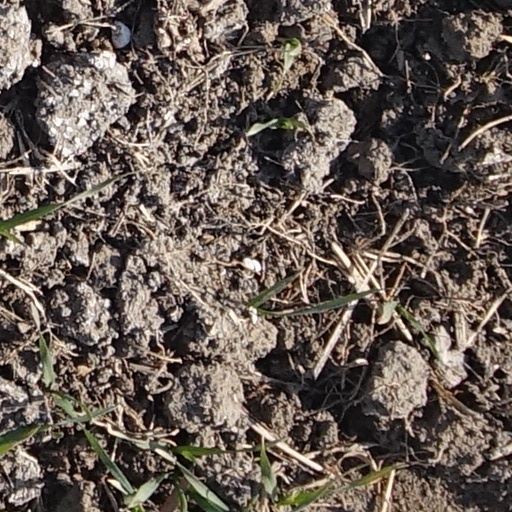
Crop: wheat